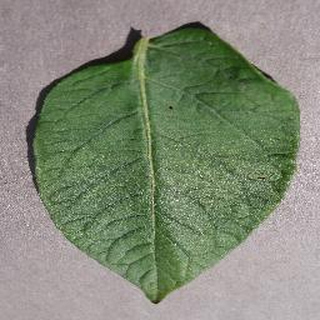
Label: healthy_potato